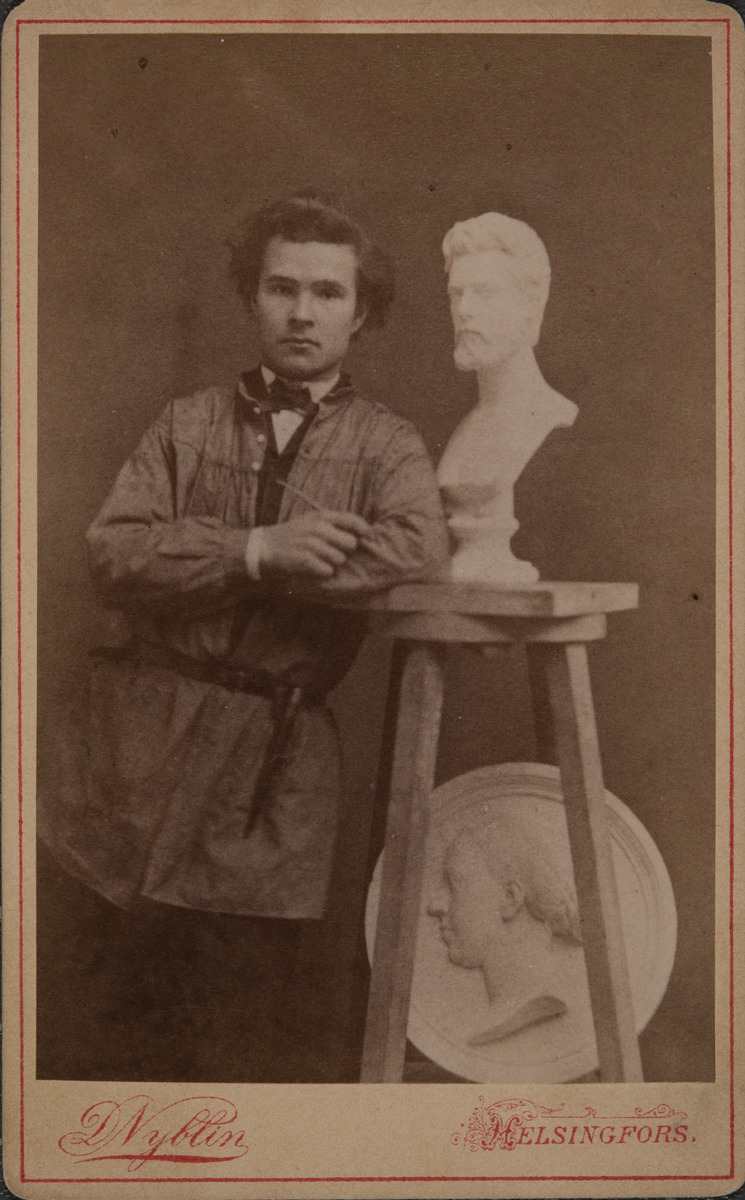
Johannes Takanen 1849 - 1885
sisällön kuvaus: Johannes Takanen 1849 - 1885. Kuvanveistäjä kuvattuna tekemiensä reliefin ja rintakuvan kanssa. Molemmat teokset ovat kipsiä. mustavalkoinen
Kuvaaja: Valokuvaamo D. Nyblin, valokuvaaja
Ajankohta: kuvausaika 1870 -luku
Aiheet: Takanen, Johannes,  ,, henkilöt, merkkihenkilöt, visuaaliset taiteet, kuvataide, taiteilijat, kuvanveistäjät, kuvataiteilijat